Metroid Prime: Trilogy

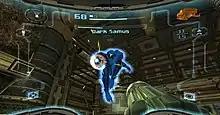
View of a futuristic looking room; an enemy in a big, futuristic-looking black powered suit with a helmet, large, bulky, and rounded shoulders charges the firearm on the right arm. The player's weapon (a large cannon) is visible in the corner of the screen. The image is a simulation of the heads-up display of a combat suit's helmet, with a crosshair surrounding the enemy and two-dimensional icons relaying game information around the edge of the frame.

"Metroid Prime: Trilogy" is a video game compilation which includes "Metroid Prime", "" and "". The first two games were originally released for the GameCube and did not feature motion controls. The updated Wii versions of "Prime" and "Echoes", which were released separately in Japan as part of the "New Play Control!" series, utilize the same Wii Remote control scheme introduced in "Corruption". The Spring Ball ability featured in "Corruption" is also implemented in the first two games. Other changes include faster load times, updated textures, bloom lighting, and 16:9 widescreen support, but the heads-up display is always shown at the original aspect ratio, causing it to be stretched horizontally when in widescreen mode.